Ellen Glacier

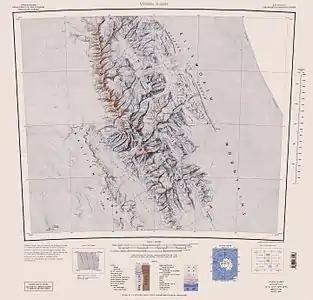
Sentinel Range map.

The Ellen Glacier is a glacier in the central Sentinel Range of the Ellsworth Mountains of Antarctica. It drains the eastern slopes of Mount Anderson and Long Gables and flows generally southeast for to Barnes Ridge, where it leaves the range and enters the south flowing Rutford Ice Stream.